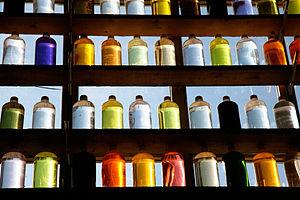
Les différentes couleurs d'ocre au Conservatoire des ocres de Roussillon
Le conservatoire des ocres et de la couleur est situé à Roussillon, au pied des Monts de Vaucluse, dans l'aire du Parc naturel régional du Luberon.
L’ocre, du grec ancien ὤχρα / ốkhra, est une roche ferrique composée d'argile pure colorée par un pigment d'origine minérale. Cette argile colorée est amalgamée aux grains de sable et les ocres se trouvent dans le sol sous forme de sables ocreux composés à plus de 80 % de quartz.
Roussillon est une commune française située dans le département de Vaucluse en région Provence-Alpes-Côte d'Azur. Ses habitants sont appelés les Roussillonnais.